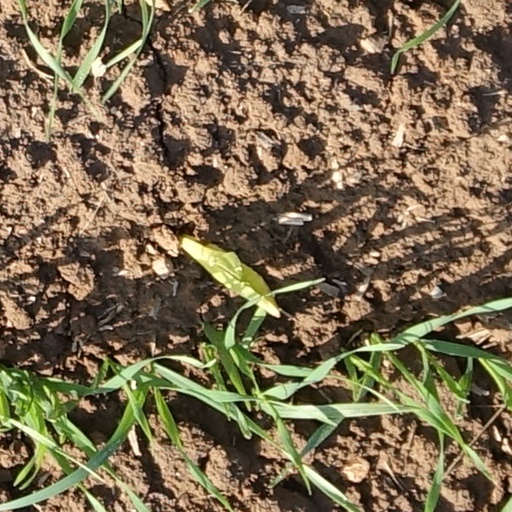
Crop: wheat